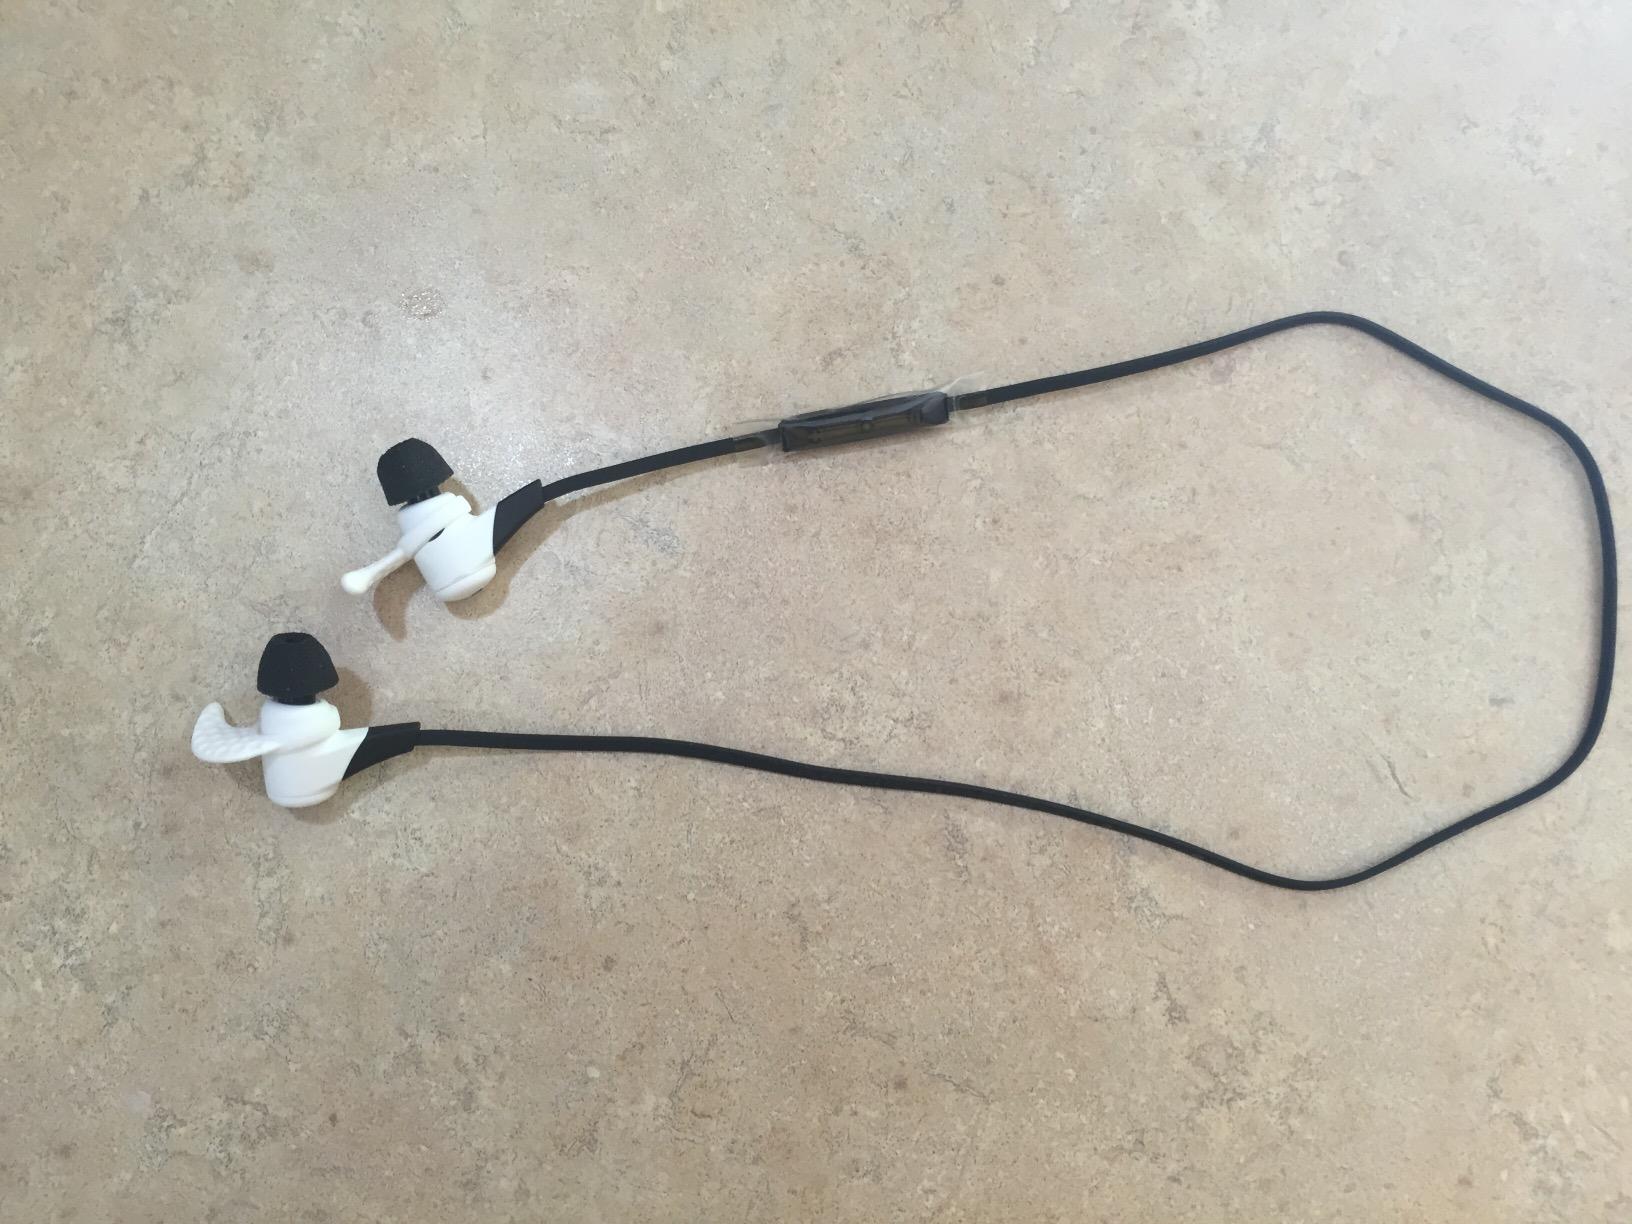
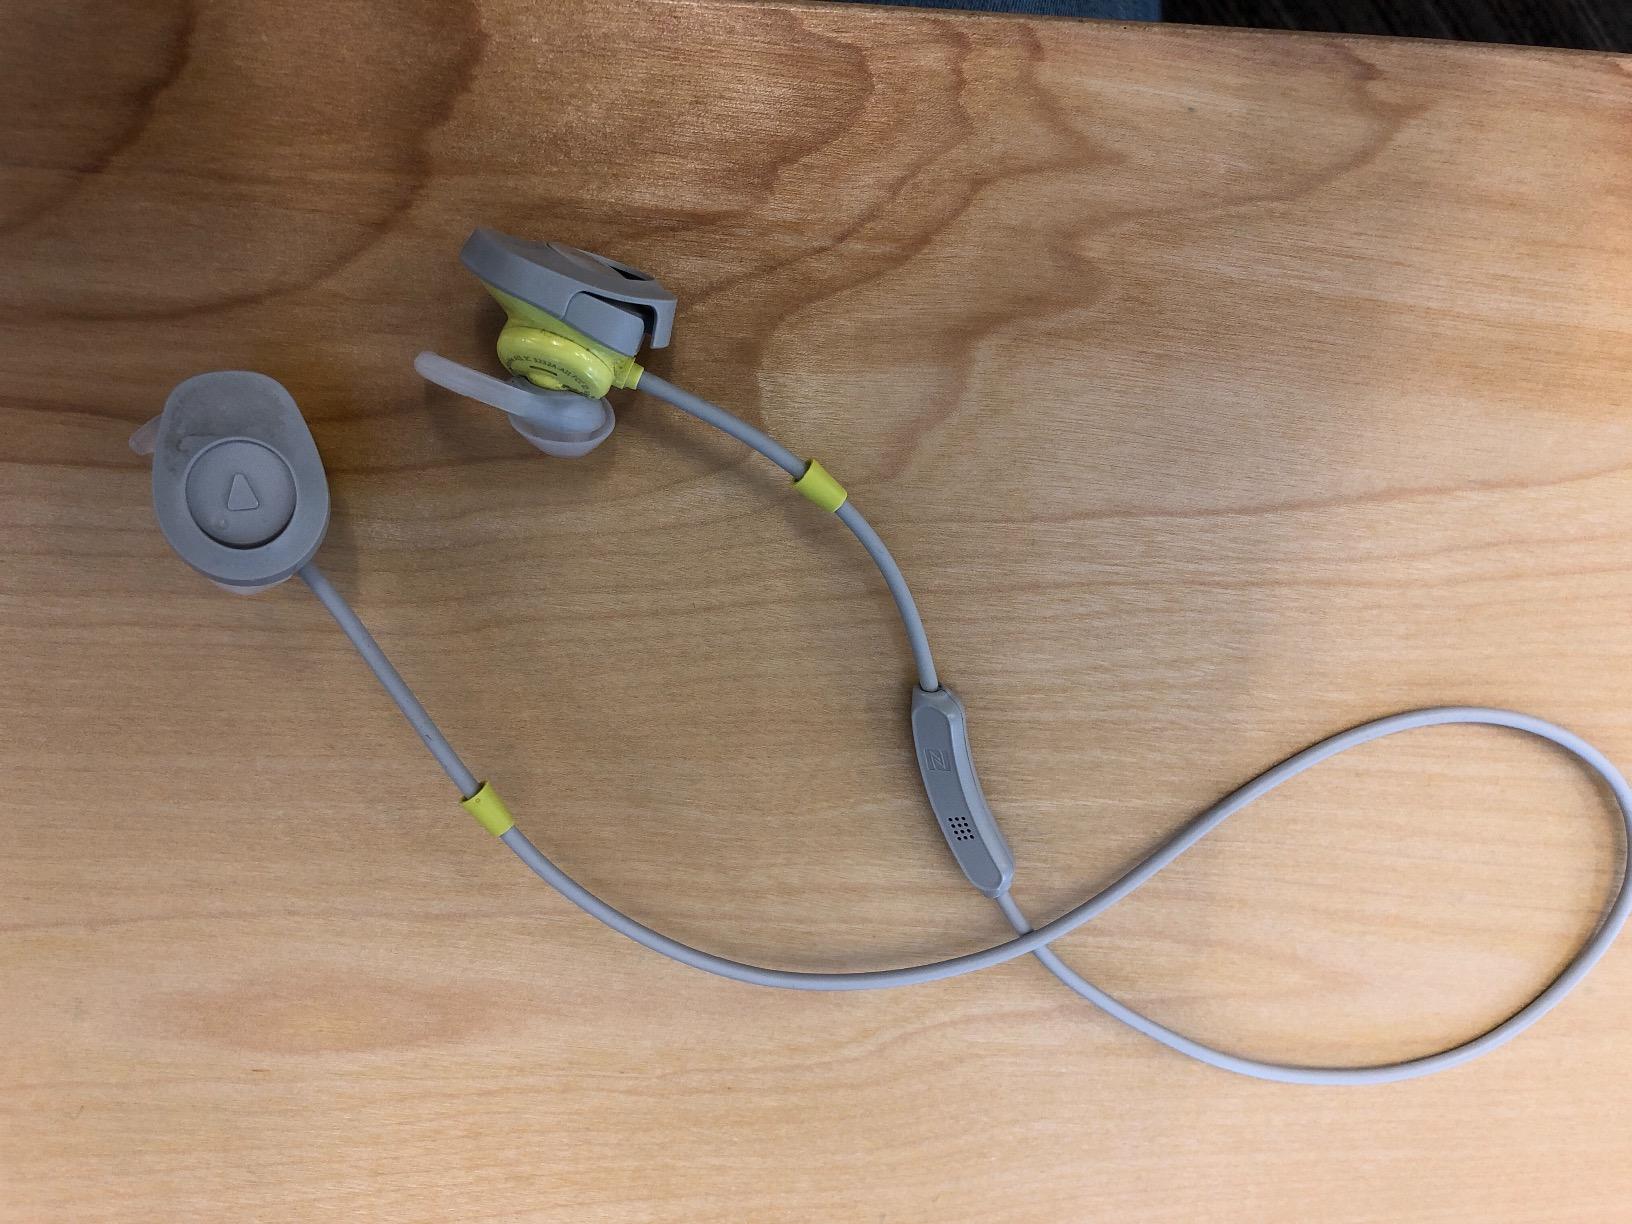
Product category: headphones
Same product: no